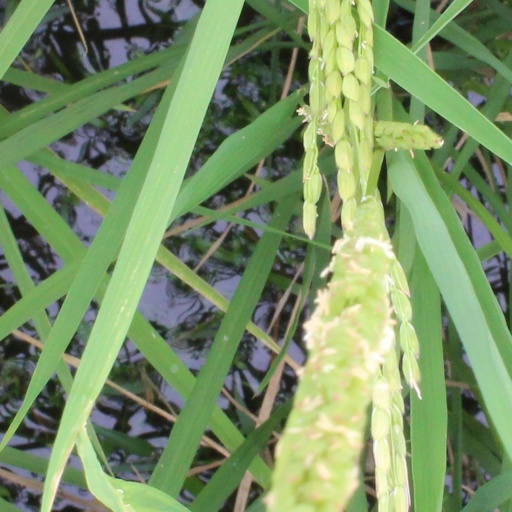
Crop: rice